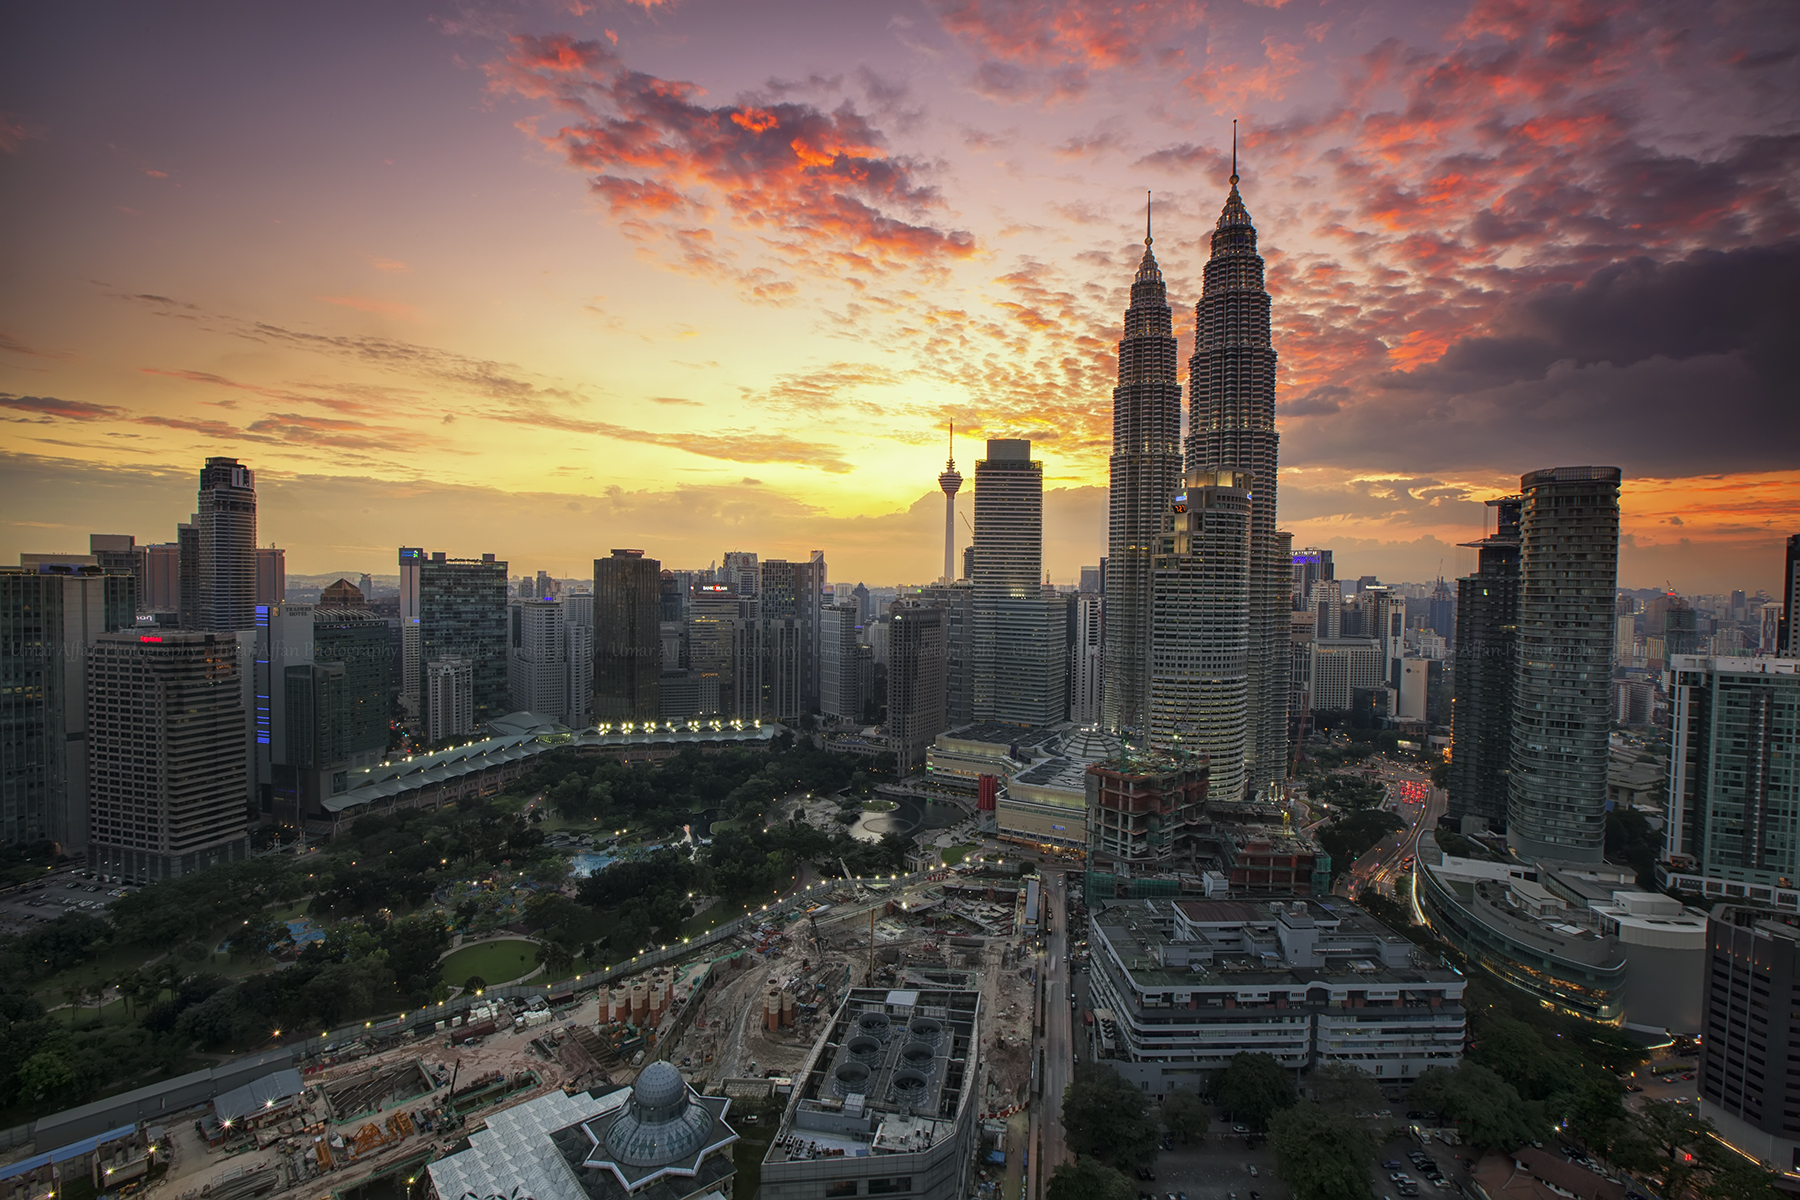
horizon, architecture, sunset, skyline, city, skyscraper, cityscape, downtown, dusk, evening, tower, landmark, tower block, skyscrapers, buildings, kuala lumpur, malaysia, metropolis, urban area, geographical feature, human settlement, metropolitan area